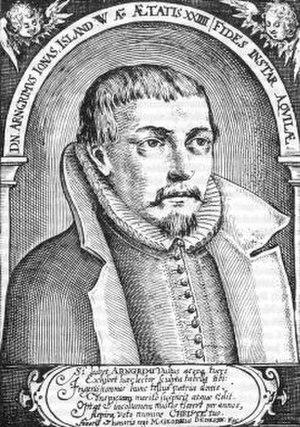
Arngrímur Jónsson est un érudit qui a vécu en Islande de 1568 à 1648. Il est représenté sur le billet de 10 kronur, maintenant hors circulation. En 1593 il publia une défense de l'Islande dans laquelle il critiqua et réfuta les théses de nombreux auteurs qui avaient écrit sur l'Islande. Sa principale cible était un poème de Gories Peerse, un marchand qui avait écrit un poème amusant et quelque peu calomnieux sur la géographie et l'ethnographie islandaises. Cette défense a été primordiale pour l'Islande car elle a permis aux Européens de pouvoir découvrir l'ancienne littérature de l'Islande. Elle a aussi joué un rôle formatif dans la construction du nationalisme européen, dans la mémoire et la transmission d'une ethnographie nationale, qui permet à un pays européen de se distinguer des autres sur bien des points.
L'histoire de l'Islande est récente par rapport à celle du reste de l'Europe. Du fait de son éloignement, ce pays n'a pas subi la guerre, mais certains événements extérieurs, tels que la réforme protestante imposée par le Danemark ou la peste noire, ont eu des conséquences importantes pour les Islandais. L'histoire du pays a aussi été marquée par nombre de catastrophes naturelles et par sa lutte pour l'indépendance, obtenue en 1918 — il faut toutefois attendre 1944 pour que les derniers liens avec le Danemark soient coupés lors de l'instauration d'un régime républicain.